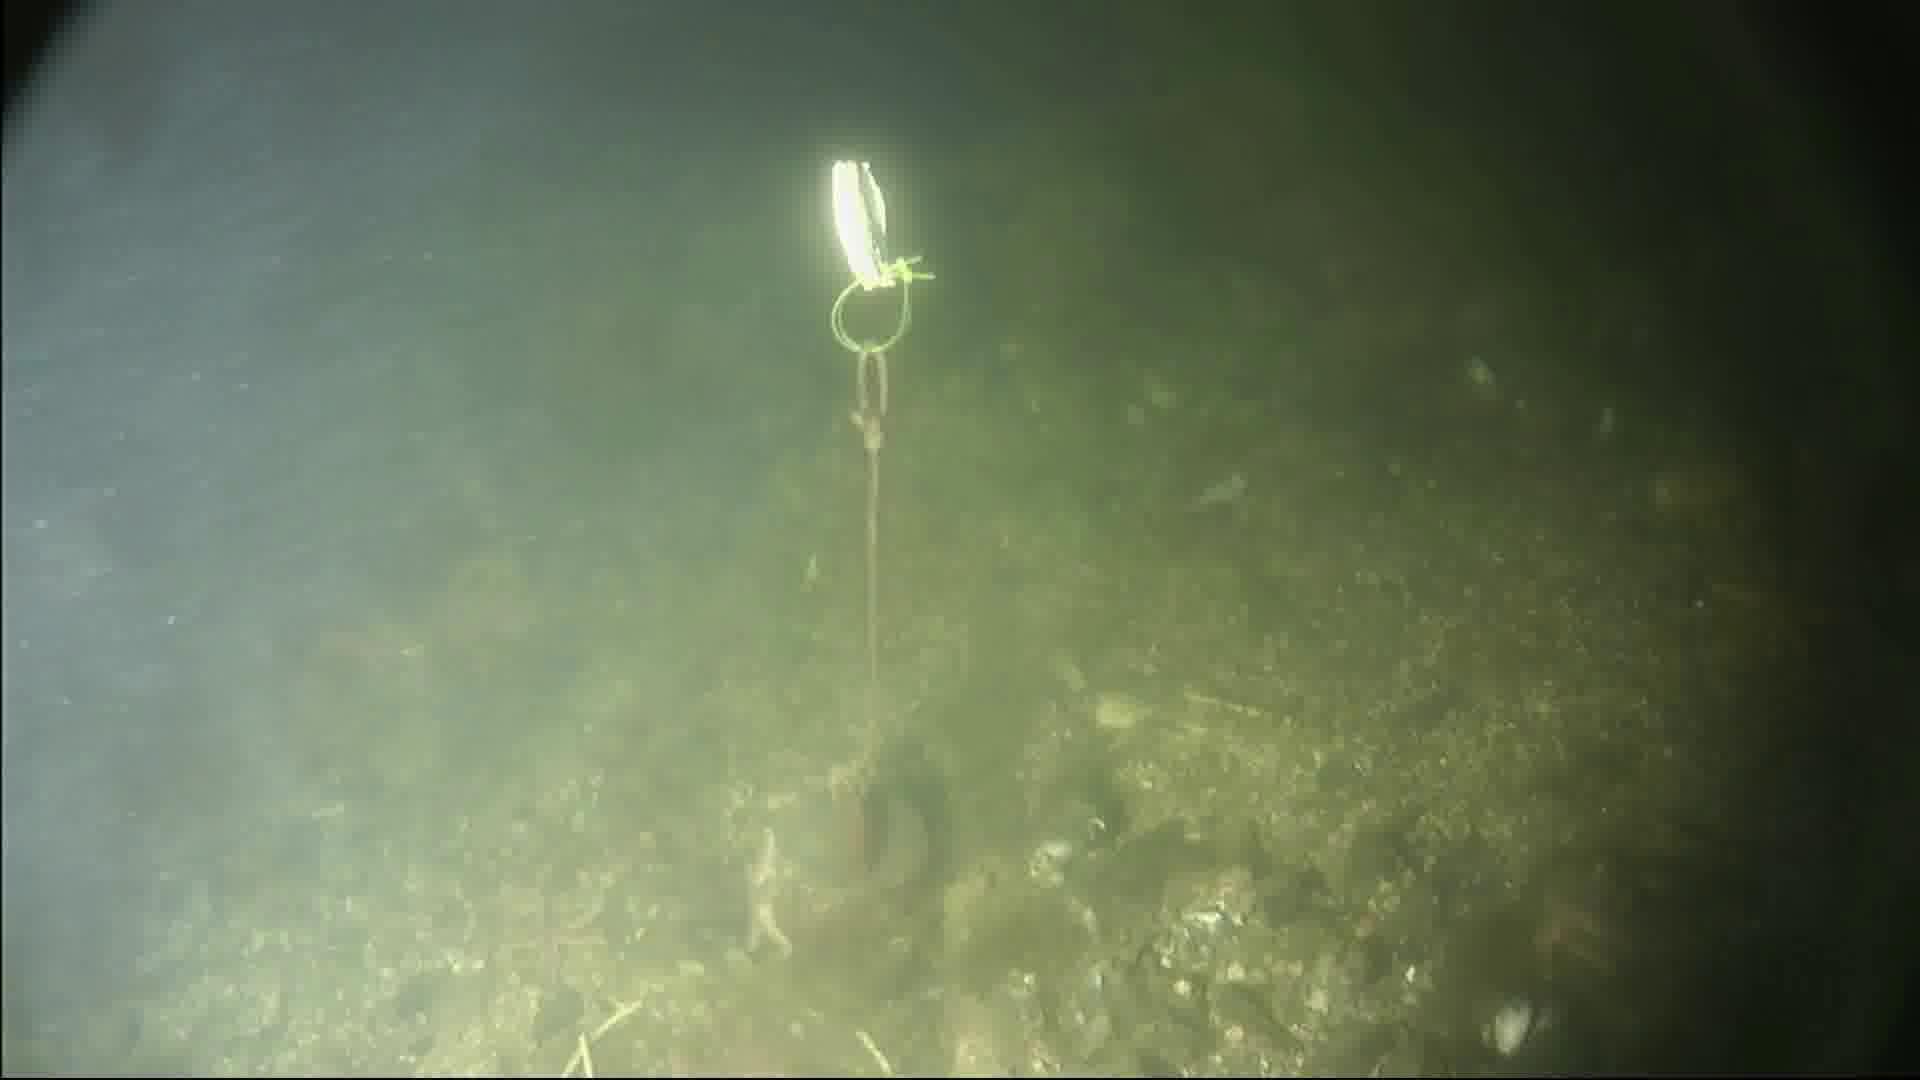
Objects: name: shrimp
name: starfish